UltraClash (1998)

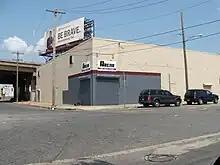
The ECW Arena.

UltraClash (1998) was the second and final UltraClash professional wrestling supercard event produced by Extreme Championship Wrestling (ECW). It was held on September 19, 1998 in the ECW Arena in Philadelphia, Pennsylvania in the United States.